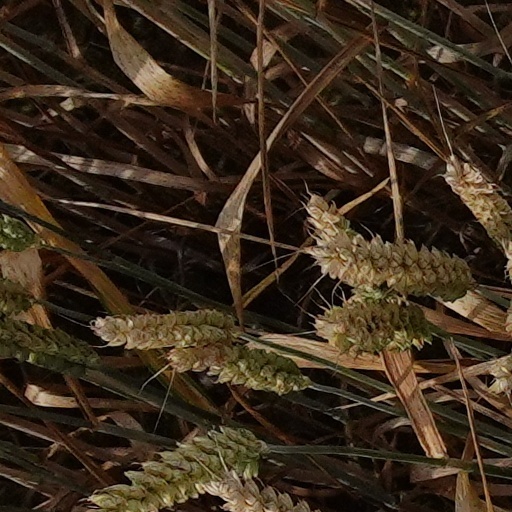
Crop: wheat